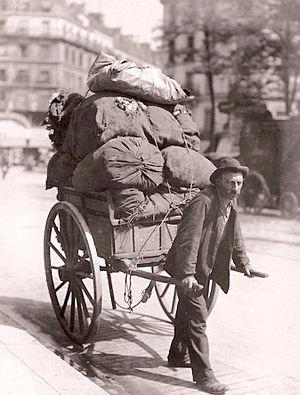
Un chiffonnier est une personne dont le métier consiste à passer dans les villes et villages pour racheter des choses usagées et les revendre à des entreprises de transformation.
L'avenue des Gobelins est une voie des 13ᵉ et 5ᵉ arrondissements de Paris.